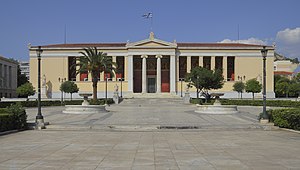
Christian Hansen (arkitekt) / Karriere i Athen
Athens Universitet
Hans Christian Hansen var en dansk arkitekt og kongelig bygningsinspektør. Han var bror til arkitekten Theophilus Hansen, og ligesom denne fik han en væsentlig karriere i udlandet, nemlig i Grækenland. Stilistisk arbejdede han i overgangsperioden mellem klassicisme og historicisme.